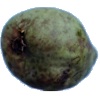
Label: pear_stone